Rhona Goskirk

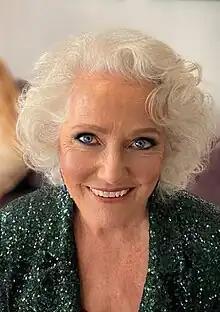
Louise Jameson was cast as Rhona's mother in 2022.

In an interview with "Inside Soap", Henry expressed her desire to see Rhona's mother be cast on "Emmerdale". She stated: "I'd love to see Rhona's mum, who lives in Kent and we hear about all the time, come to the Dales." Regarding who she would want to portray her mother Mary, Henry explained that she originally wanted Judith Barker, until she was cast as Agatha Finn. She then suggested that Susan George would be "great". When asked about her favourite qualities of Rhona, Henry said that she "admires her sense of fun and her inner strength", and described Rhona as a "lioness". Henry added that she has felt "exhausted" by some of the storylines that her character has been part of, but that she does not "wish any of them hadn't happened", and does not regret the effort she put into them. On the various relationships that her character has been part of, Henry stated that Rhona "could rekindle things with Marlon, which would be amazing for Leo, and for April, as Rhona is the closest she has to a mother", but stated that she enjoyed working with all of the actors Rhona has romances with.